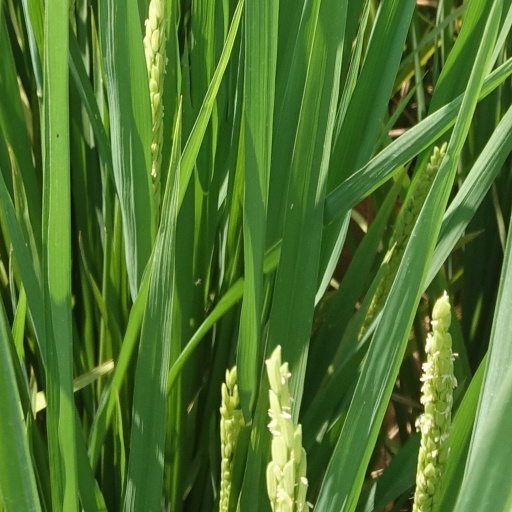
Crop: rice